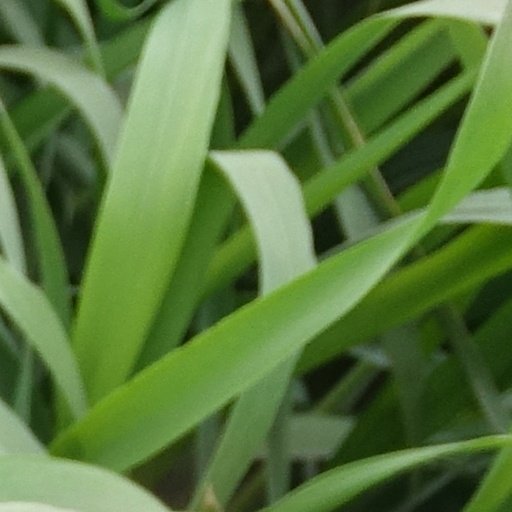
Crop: wheat